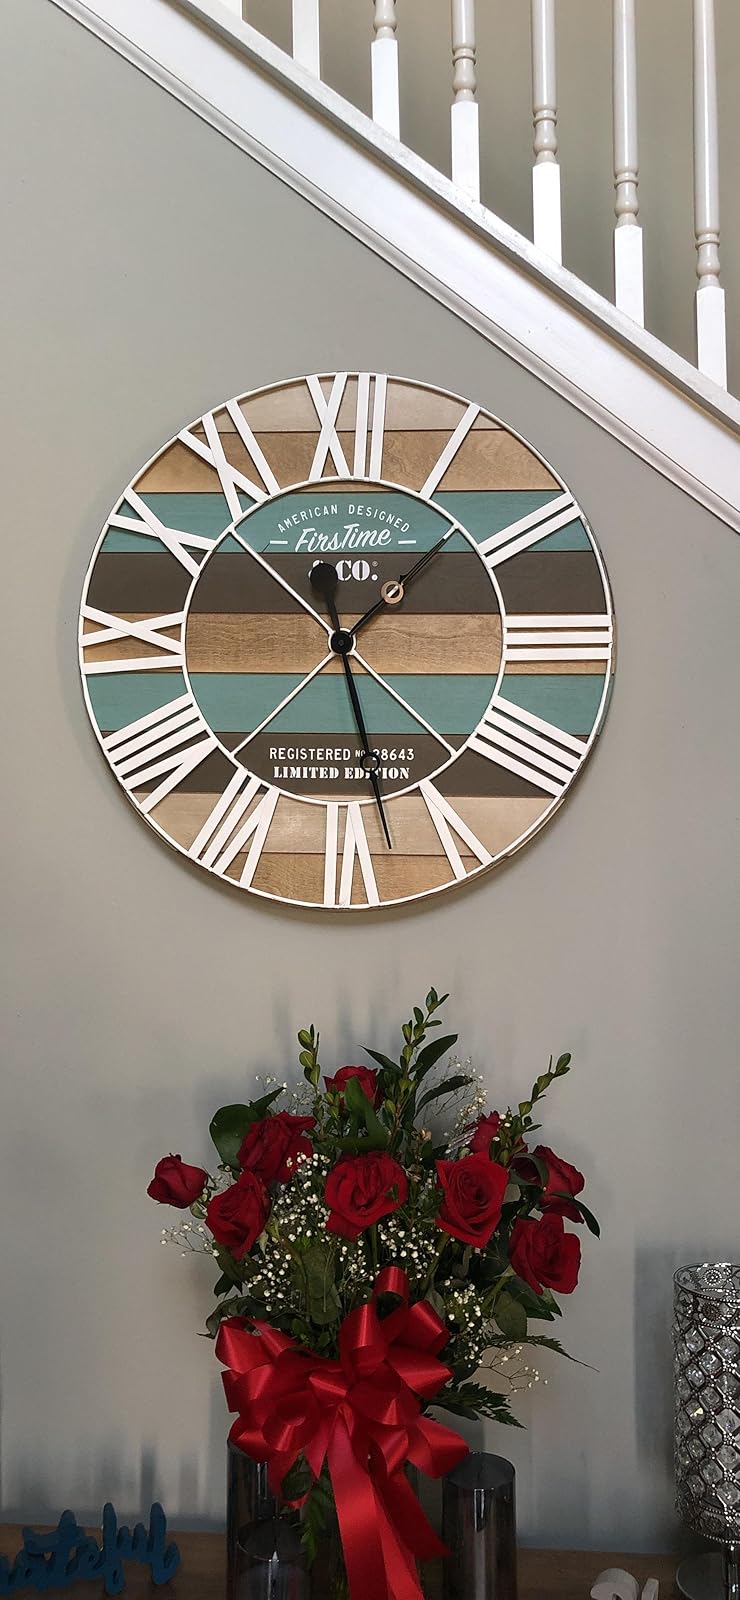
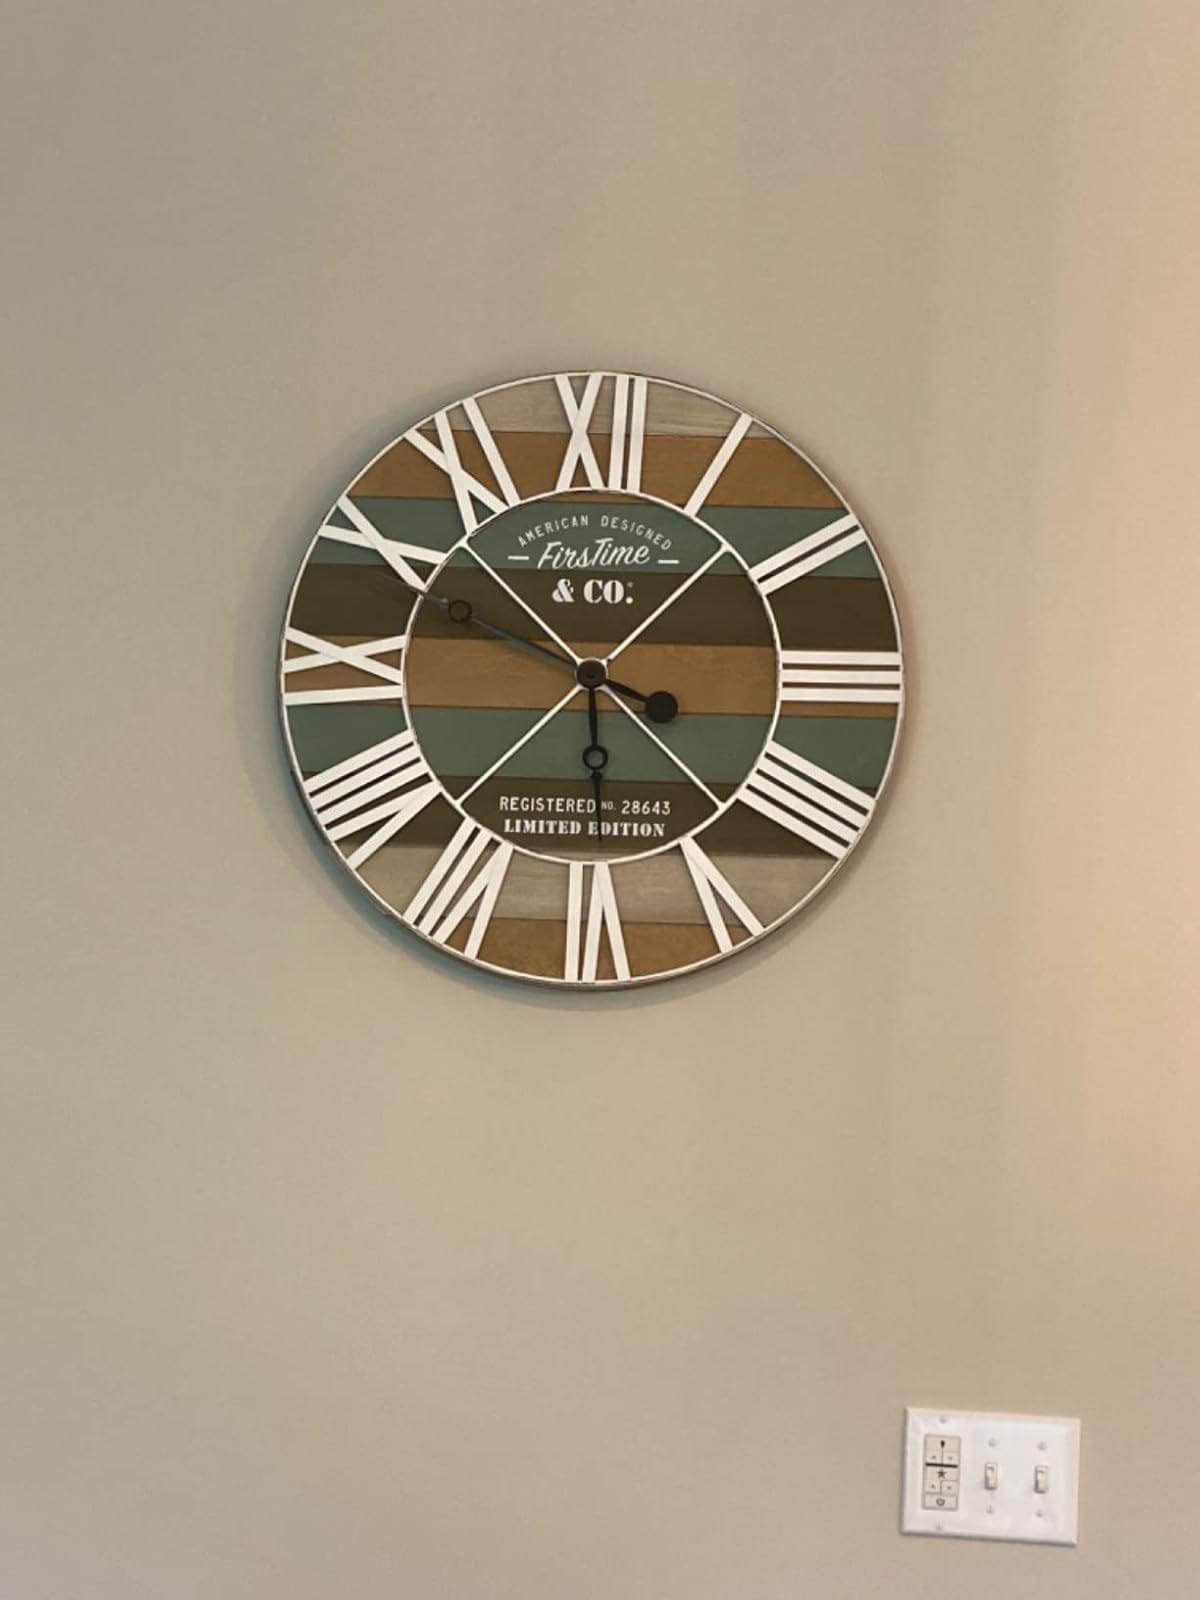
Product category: clock
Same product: yes